Engelbert Siebler

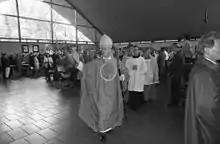
Engelbert Siebler

Siebler was born in Germany and was ordained to the priesthood in 1963. He served as titular bishop of "Tela" and as auxiliary bishop of the Roman Catholic Archdiocese of Munich and Freising, Germany, from 1986 until 2012.